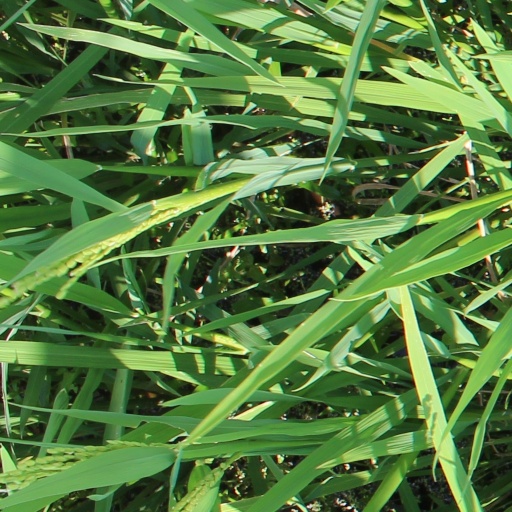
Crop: rice